Ferdinand Stoliczka

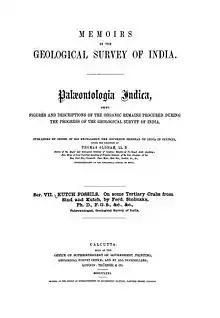
"Paleontologia Indica" (1871)

His third and last expedition was the most important expedition (1873–1874) during the height of the "Great Game", the rivalry between the Russian and British empires. Eastern Turkestan (Kashgaria) was a buffer state of prime importance. The British launched an official diplomatic enterprise—the Second Yarkand Mission led by Thomas Douglas Forsyth and to Yakub Beg, the ruler of Chinese Turkestan. The mission included 350 support staff and 550 animals. The expedition also needed 6476 porters and 1621 horses and it is said that the Ladakh economy took four years to recover from the losses incurred. The seven sahibs on the mission, in addition to Forsyth and Stoliczka, were Thomas E. Gordon, John Biddulph, Henry Bellew, Henry Trotter, and R. A. Champman.